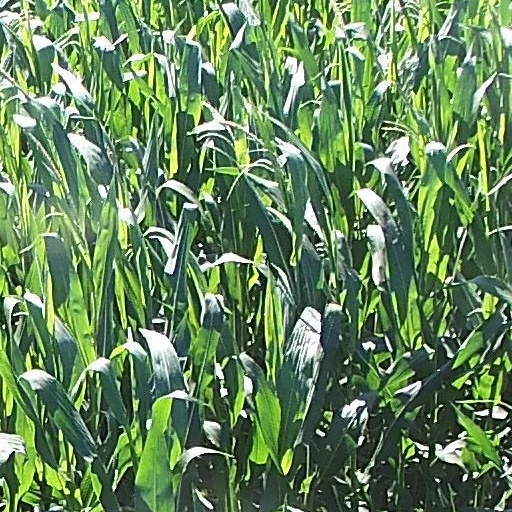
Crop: maize; corn